French Forces of the Interior

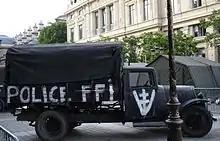
FFI and Vercors Republic marked captured truck during the battle for Paris (1944), on exhibition during the 60th anniversary celebrations of the liberation.

Subsequent to the liberation of areas where FFI units operated, they often formed battalions and brigades named for their commanders or region of origin (Battalion Oziol, etc.) These FFI units were predominantly of the light infantry class, although some formed light reconnaissance units like the 12th Regiment of Dragoons. Some of these units were used to besiege German troops in still-occupied French ports or to secure France's alpine frontier with Italy, others were used to secure Allied lines of communications in France, and still others were assigned as army reserve units for the use of General de Lattre de Tassigny's French First Army. From October 1944 until March 1945, the FFI units were amalgamated into the French Army in order to regularize the units. Units such as the 49th Infantry Regiment (formerly the FFI Corps Franc Pommiés) and the 3rd Demi-Brigade of Chasseurs (formerly the FFI Alsace-Lorraine Brigade) were constituted in this manner using FFI manpower. Amalgamation was successful in varying degree; the training, tactics and attitudes of the former French Resistance fighters often differed from those of the regular soldiers with whom they served. General De Lattre's comments on this situation are enlightening: